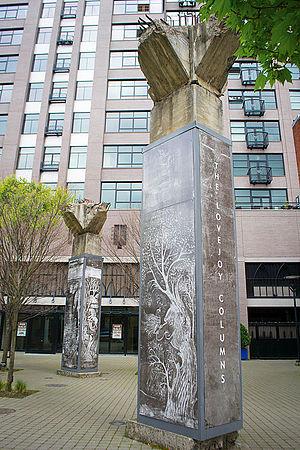
Les colonnes Lovejoy, situées à Portland, ont soutenu le viaduc Lovejoy de 1927 à 1999. Les colonnes ont été peintes par l'immigrant grec Tom Stefopoulos entre 1948 et 1952. En 1999, le viaduc a été démoli mais les colonnes ont été mises de côté grâce au groupe architectural Rigga. Pendant les cinq années suivantes, les tentatives visant à restaurer les colonnes ont toutes échouées ; celles-ci sont alors restées dans un entrepôt situé sous le Pont Fremont.